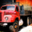
Label: truck